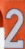
Number: 2